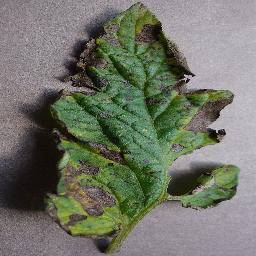
Label: Tomato___Early_blight